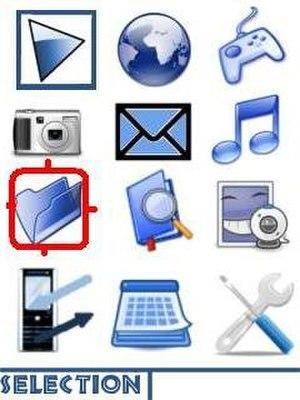
Simulation du menu d'un K800i custom par des icônes libres
Le Sony Ericsson K800i est un modèle de téléphone mobile produit par l'entreprise Sony Ericsson, lancé à partir de mai 2006 à un prix initial sans abonnement de 479 € en Europe, 449 $ pour le marché américain ou encore environ 2 400 元 en Chine.